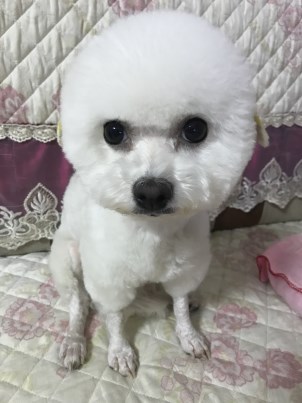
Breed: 3083-n000117-Bichon_Frise